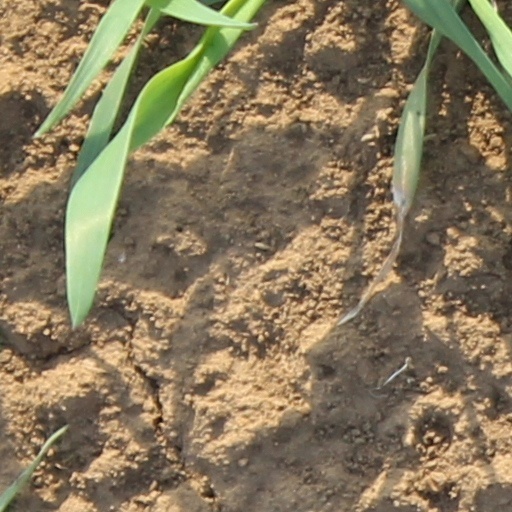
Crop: wheat